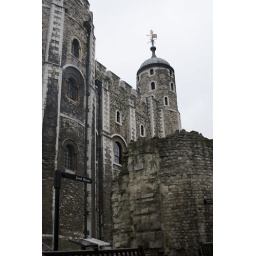
the white tower in the tower of london.